Francis H. West

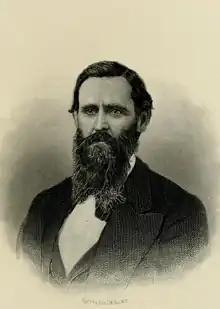
Portrait from the "United States biographical dictionary and portrait gallery of eminent and self-made men"; Wisconsin volume (1877)

Francis Henry West (October 25, 1825March 6, 1896) was an American businessman, politician, and Wisconsin pioneer. He was a member of the Wisconsin Legislature for three years, and served as a Union Army officer during the American Civil War, earning an honorary brevet to brigadier general.